Irving Female College

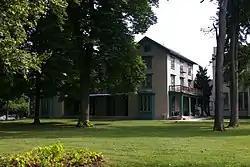
East (older) building of Irving Female College, September 2013

Irving Female College, also known as Irving Manor Apartments and Seidle Memorial Hospital, is a historic school complex located in Mechanicsburg in Cumberland County, Pennsylvania. The complex consists of two buildings: Irving Hall and Columbian Hall. Irving Hall is the older building, dating from about 1856. It is a three-story, U-shaped brick building with wood trim in the Italianate style. An extension to the building was built about 1900. Columbian Hall, built in 1893, is a three-story, rectangular brick building with a wood-frame addition. It is in a combined Italianate / Spanish Renaissance Revival style. It features a projecting stair tower with a semi-conical roof. Both Irving Hall and Columbian Hall were converted to apartments in the late-1930s. The complex formerly included a third building, known as "Argyle," which was the home of the Irving College president. Built in 1911, it was a rectangular Spanish Renaissance Revival style dwelling, with a low hipped roof and wraparound verandah. "Argyle" was demolished in 1991 to make room for expansion of Seidle Hospital.